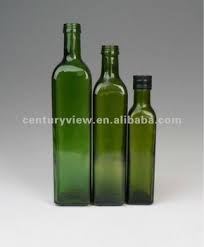
Label: glass